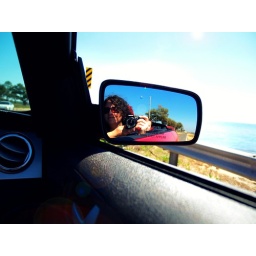
riding in my mom's convertible along the beach....perfect weather....not a cloud in the sky.